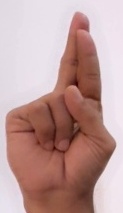
ASL sign: R